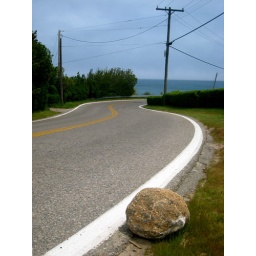
Road that winds up (or down) a hill near the water by the Spring House.